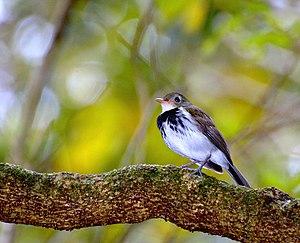
Corythopis est un genre de passereaux de la famille des Tyrannidés. Il se trouve à l'état naturel en Amérique du Sud.